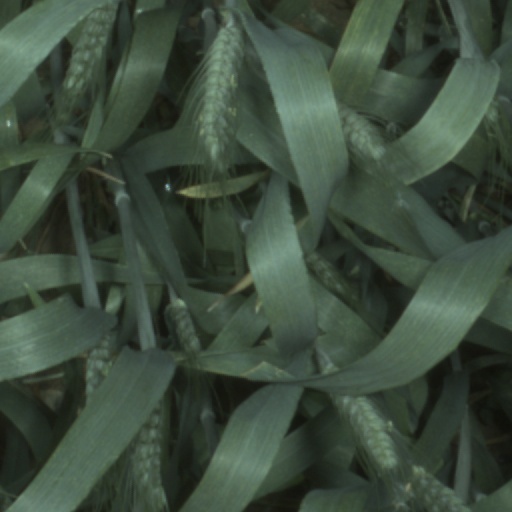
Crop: wheat